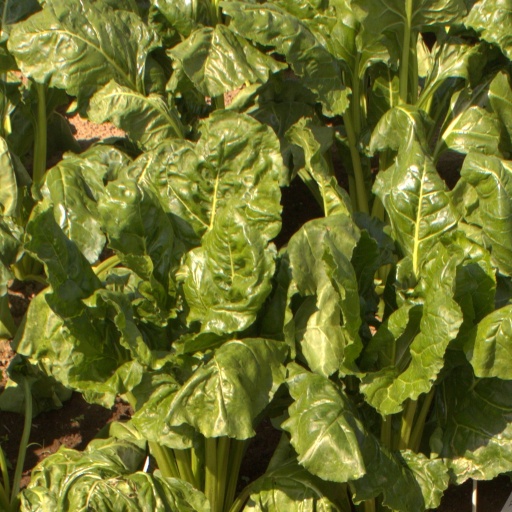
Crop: sugar beet